Sun Bingwen

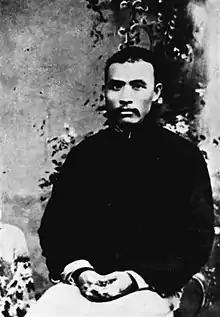
Sun Bingwen

Sun Bingwen (1885–1927) was a Chinese Communist revolutionary who was executed by the Kuomintang during the Shanghai massacre.